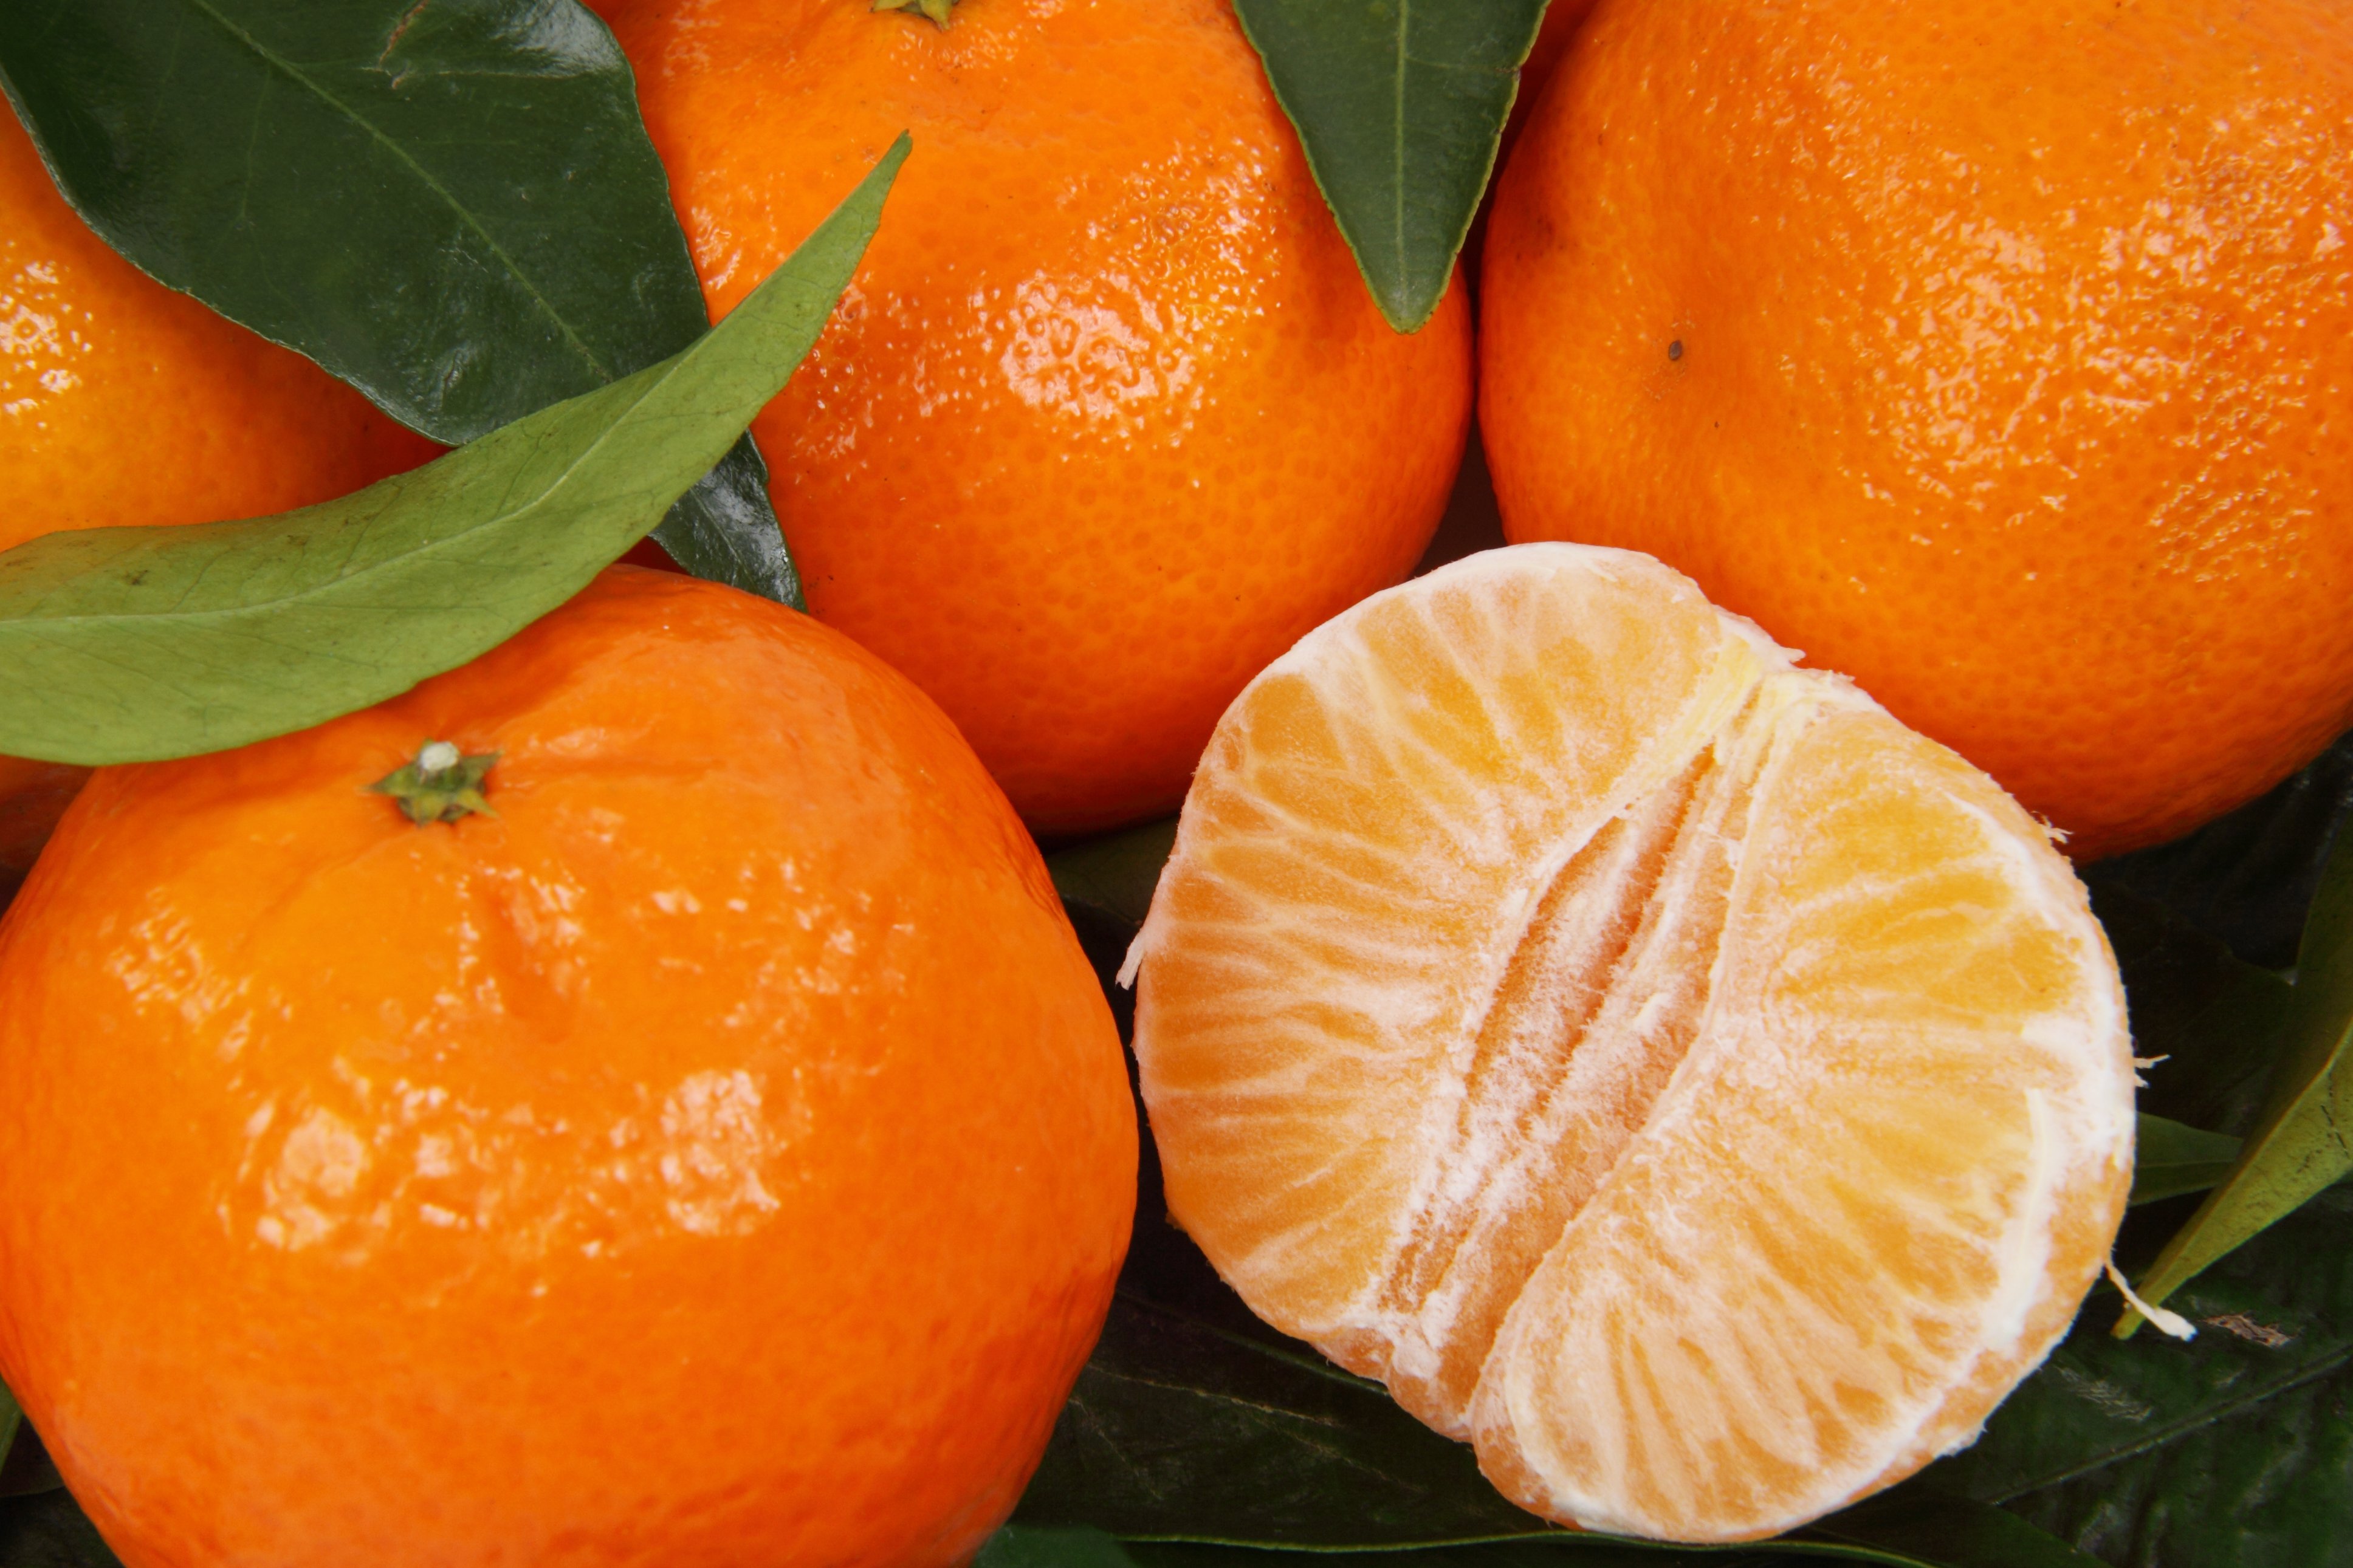
plant, fruit, sweet, leaf, isolated, ripe, orange, food, produce, tropical, fresh, juicy, healthy, vitamin, single, tangerine, mandarin, calabaza, clementine, vegetarian food, citrus, flowering plant, bitter orange, mandarin orange, winter squash, land plant, sweet lemon, tangelo, valencia orange